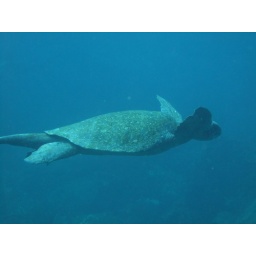
Turtle flying in the blue